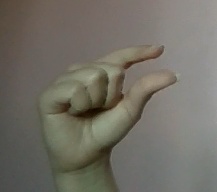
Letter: dal